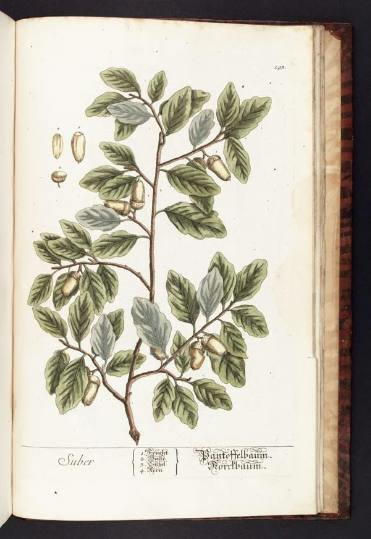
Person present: No